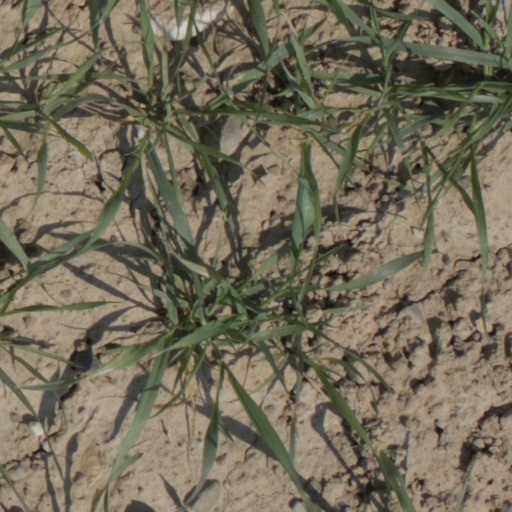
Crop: wheat